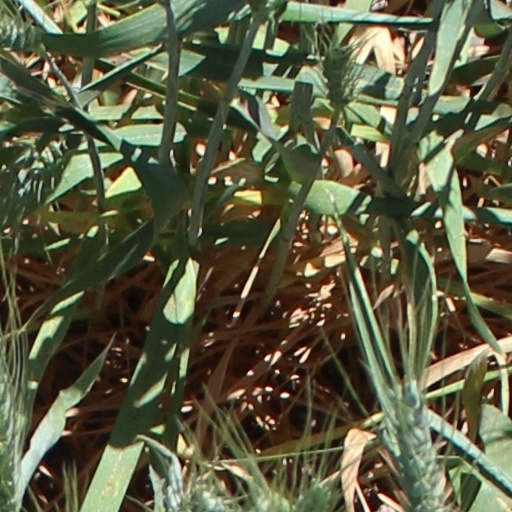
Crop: wheat